Hans Sixt

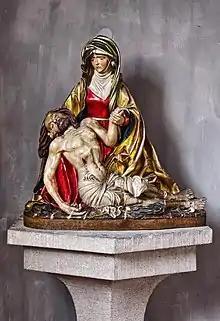
Pieta in St Martin

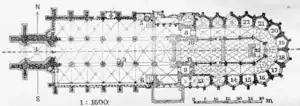
The position of the Locherer Altarpiece (22) in Freiburg

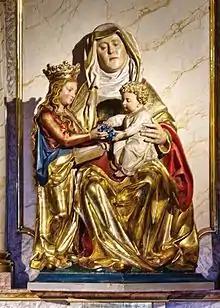
Madonna and child with prince at St Martin by Hans Sixt

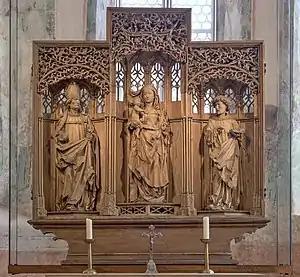
St Vitus altarpiece

Hans Sixt or Sixtein or Sigstein from Staufen (von Staufen (c.1490 – c.1550) was a 16th-century German wood sculptor in the tradition of Hans Wydyz, remembered for his ornate altarpieces. Mid-20th century academics often (unhelpfully) refer to him simply as Staufen (his birthplace rather than his name).